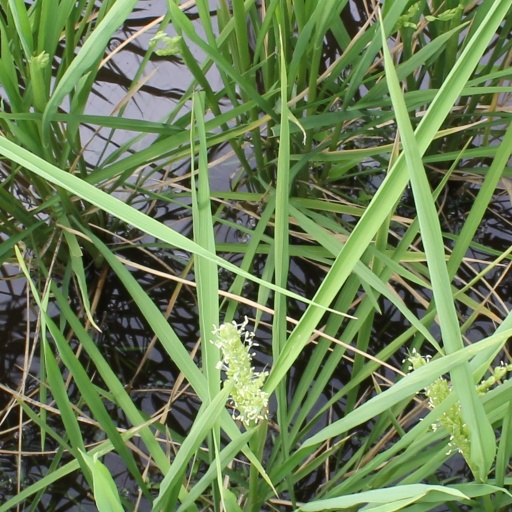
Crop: rice